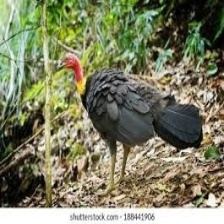
Species: BUSH TURKEY
Scientific name: ALECTURA LATHAMI